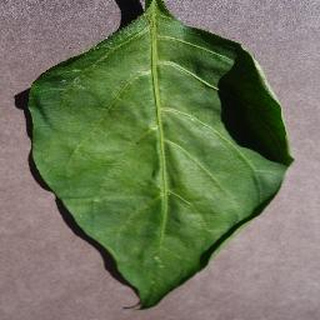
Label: healthy_bell_pepper